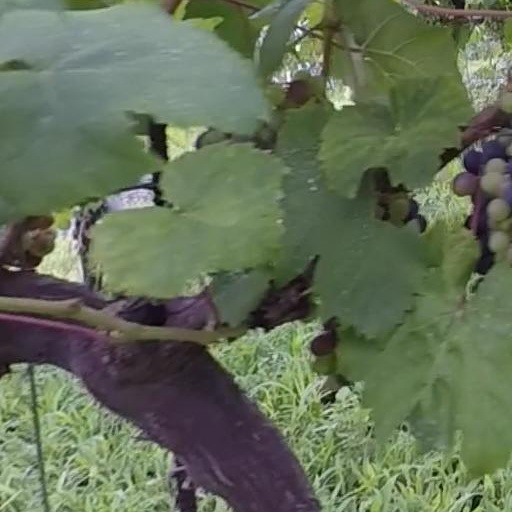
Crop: grape